R. C. Enerson

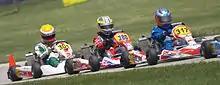
Enerson (No. 317) competing in the 2010 Rotax Max Challenge Junior race

After participating in karting and Skip Barber regional racing, Enerson made his professional debut in the 2012 U.S. F2000 National Championship in National Class. He finished in third place with four class victories. He returned to the series in 2013 driving for ZSports/Team E and finished 9th in the championship with 2 podium finishes at Mid-Ohio Sports Car Course. Enerson switched to his family's own team for the 2014 U.S. F2000 Winterfest and won the championship, capturing two wins and two other podium finishes in the six races. In the 2014 U.S. F2000 National Championship, Enerson finished second in the championship by only 9 points behind champion Florian Latorre. Enerson won five races, the most of any driver that season, including a sweep of both races at Barber Motorsports Park.